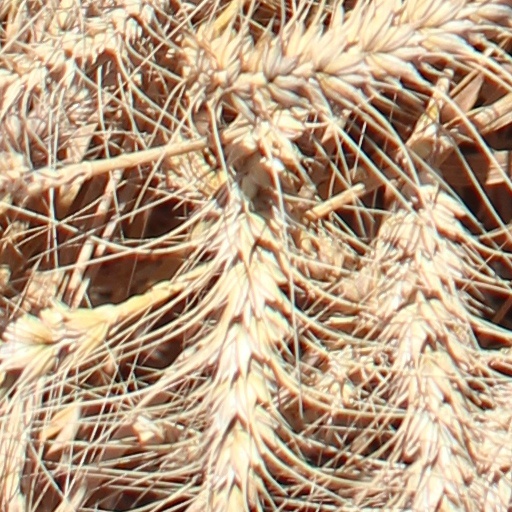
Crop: wheat